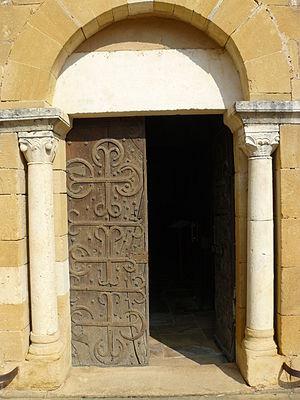
Église Saint-Dutrille de Frontenas, (Inscrit, 1926) This building is indexed in the Base Mérimée, a database of architectural heritage maintained by the French Ministry of Culture,
Cet article recense les monuments historiques situés dans le département du Rhône, en France, mais hors de la métropole de Lyon ou de la commune de Villefranche-sur-Saône. Ces deux zones comportant un grand nombre de monuments classés ou inscrits, deux pages spécifiques leur sont dédiées : Liste des monuments historiques de la métropole de Lyon et Liste des monuments historiques de Villefranche-sur-Saône.
Saint Austrégésile, appelé le plus souvent saint Outrille, est un prélat catholique qui fut évêque puis archevêque de Bourges entre 597 et 624.